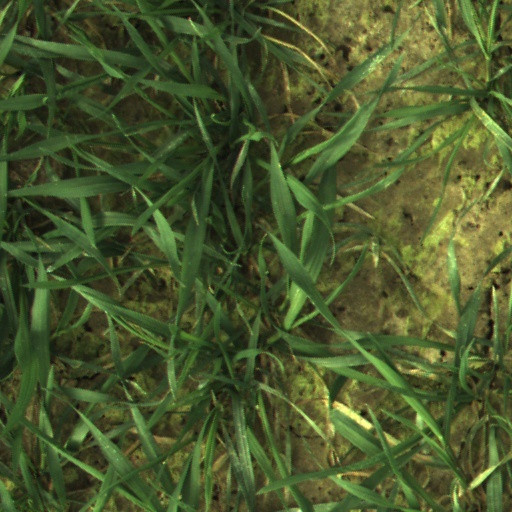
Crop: wheat